Media management

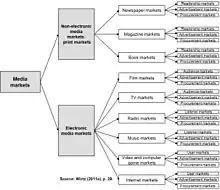
Image gives an overview of different media markets.

In fact, the three described media markets each media enterprise can be active in are strongly interdependent. But the intensity of their relationships differs. For example, there is a strong relationship between advertisement and consumer markets as the success among consumers drives advertising revenues. All possible inter-dependencies are pictured in the third graphic.